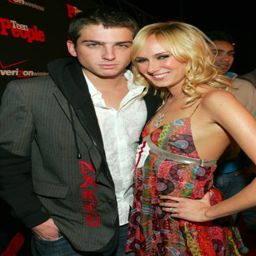
person honoring latin pop artist sponsored by - red carpet